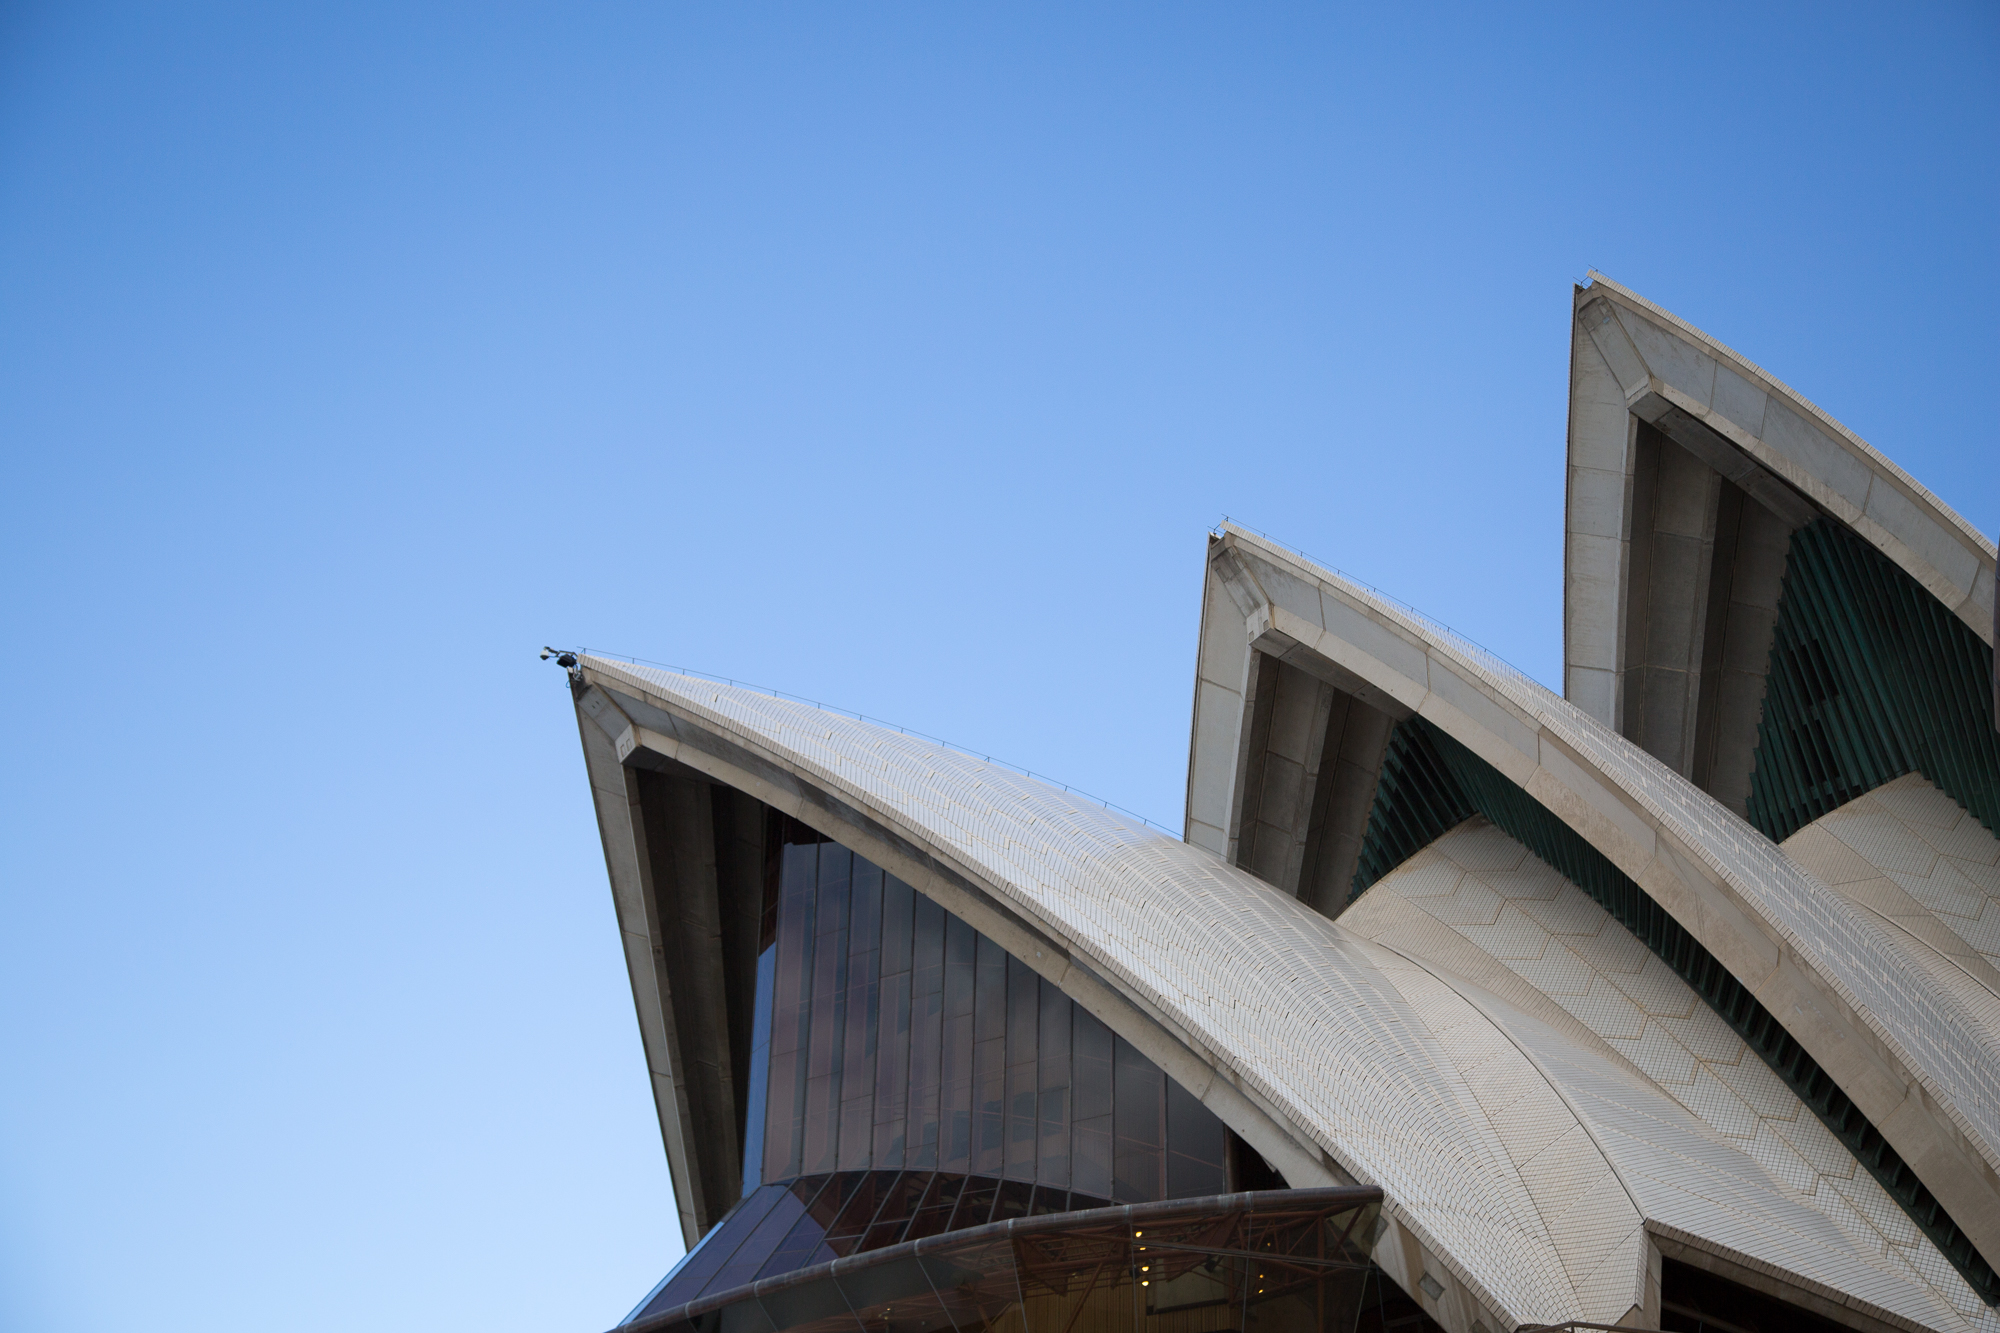
architecture, structure, sky, skyscraper, arch, sydney, opera, landmark, facade, blue, sydney opera house, australia, skies